Knox County Courthouse (Tennessee)

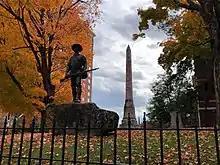
The Spanish–American War Monument (left) and the grave of John Sevier (center).

Tennessee's first governor, John Sevier (1745–1815), was originally buried in the Mississippi Territory where he died while surveying what would eventually become the Alabama-Georgia border. In 1889, a delegation led by Tennessee Governor Robert Love Taylor had Sevier's remains extracted and reinterred in the lawn of the Knox County Courthouse. A monument was placed on the grave in 1893. In 1922, a movement led by former Knoxville Mayor Samuel Heiskell managed to reinter the remains of Sevier's second wife, Catherine "Bonny Kate" Sherrill Sevier, next to her husband. In 1946, a Sevier descendant, Mary Headman, placed a marker on the lawn honoring Sevier's first wife, Sarah Hawkins.